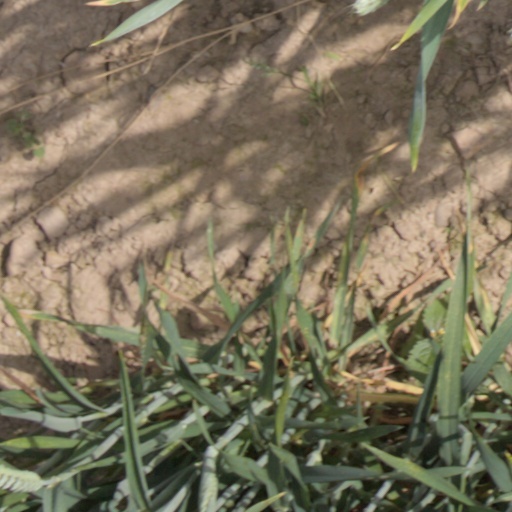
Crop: wheat